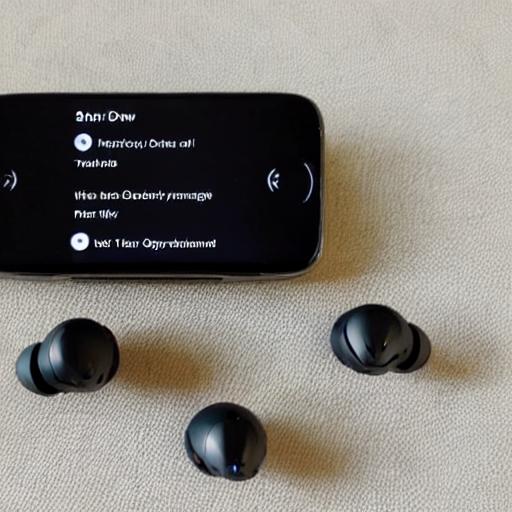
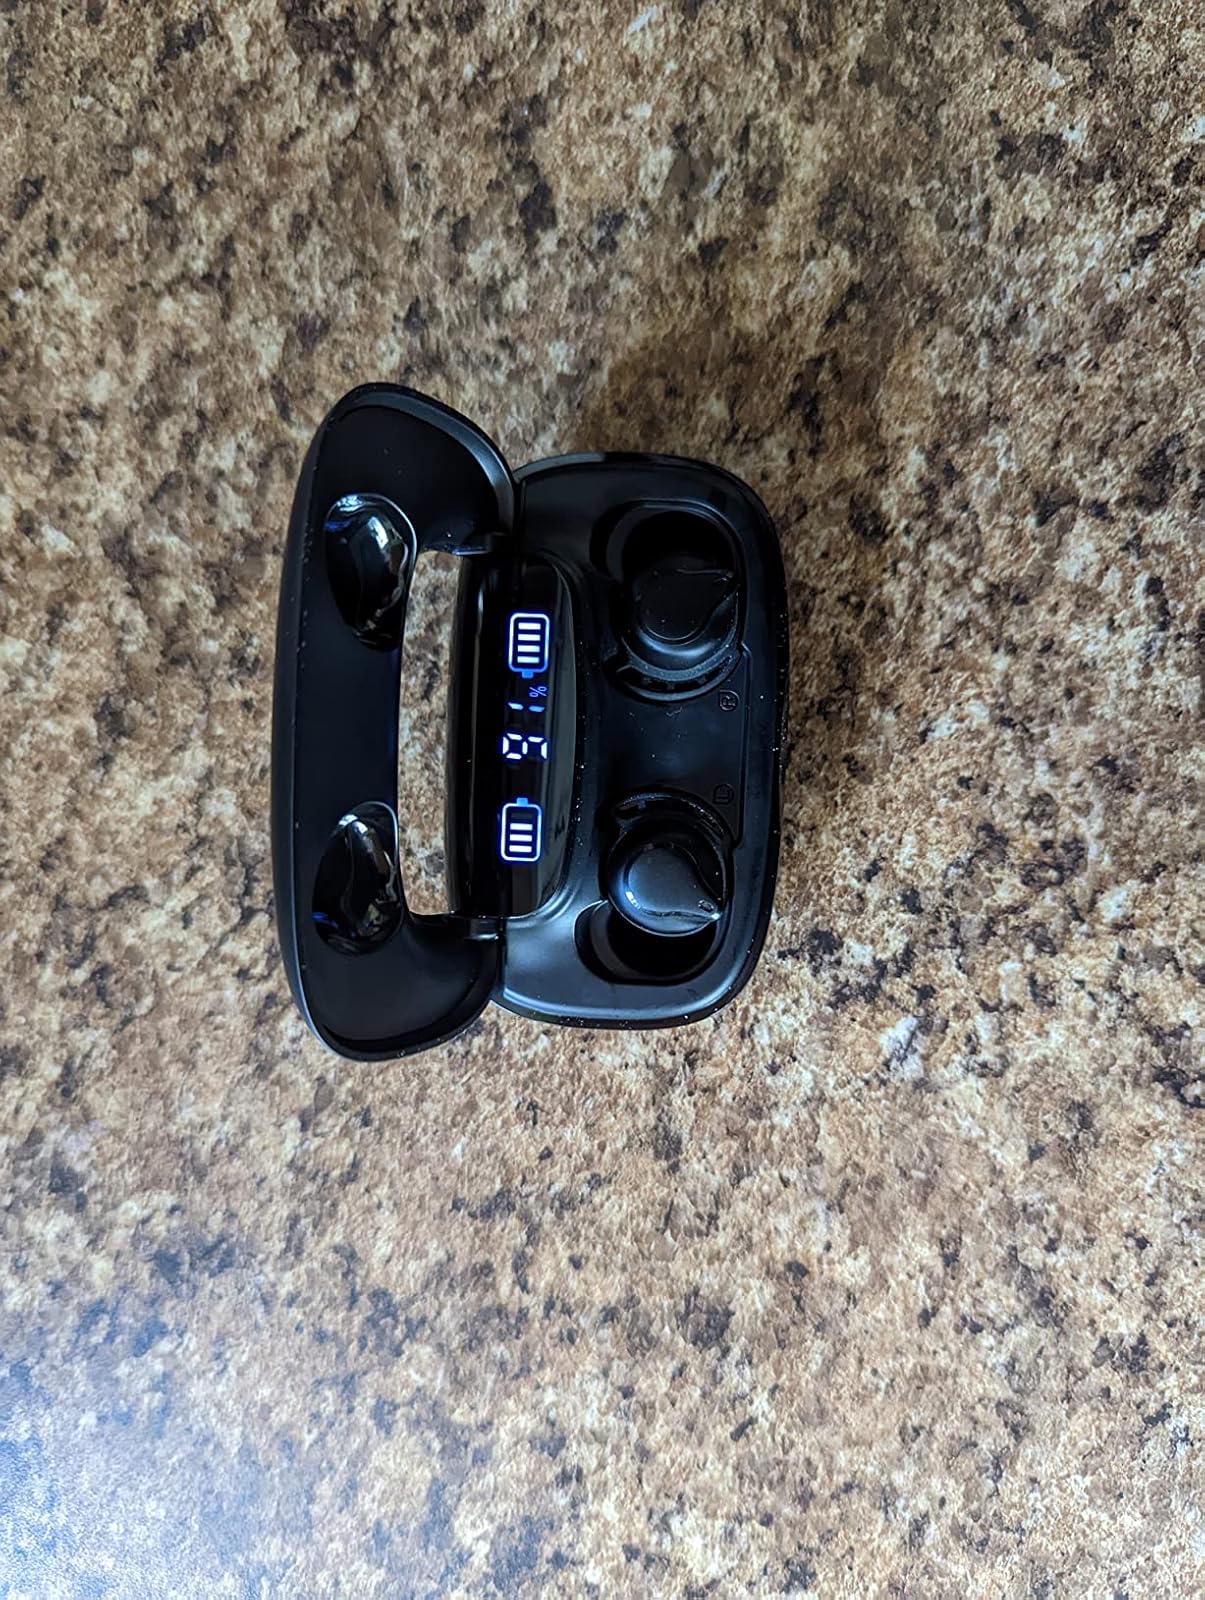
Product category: earbuds
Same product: no